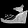
Label: Sandal